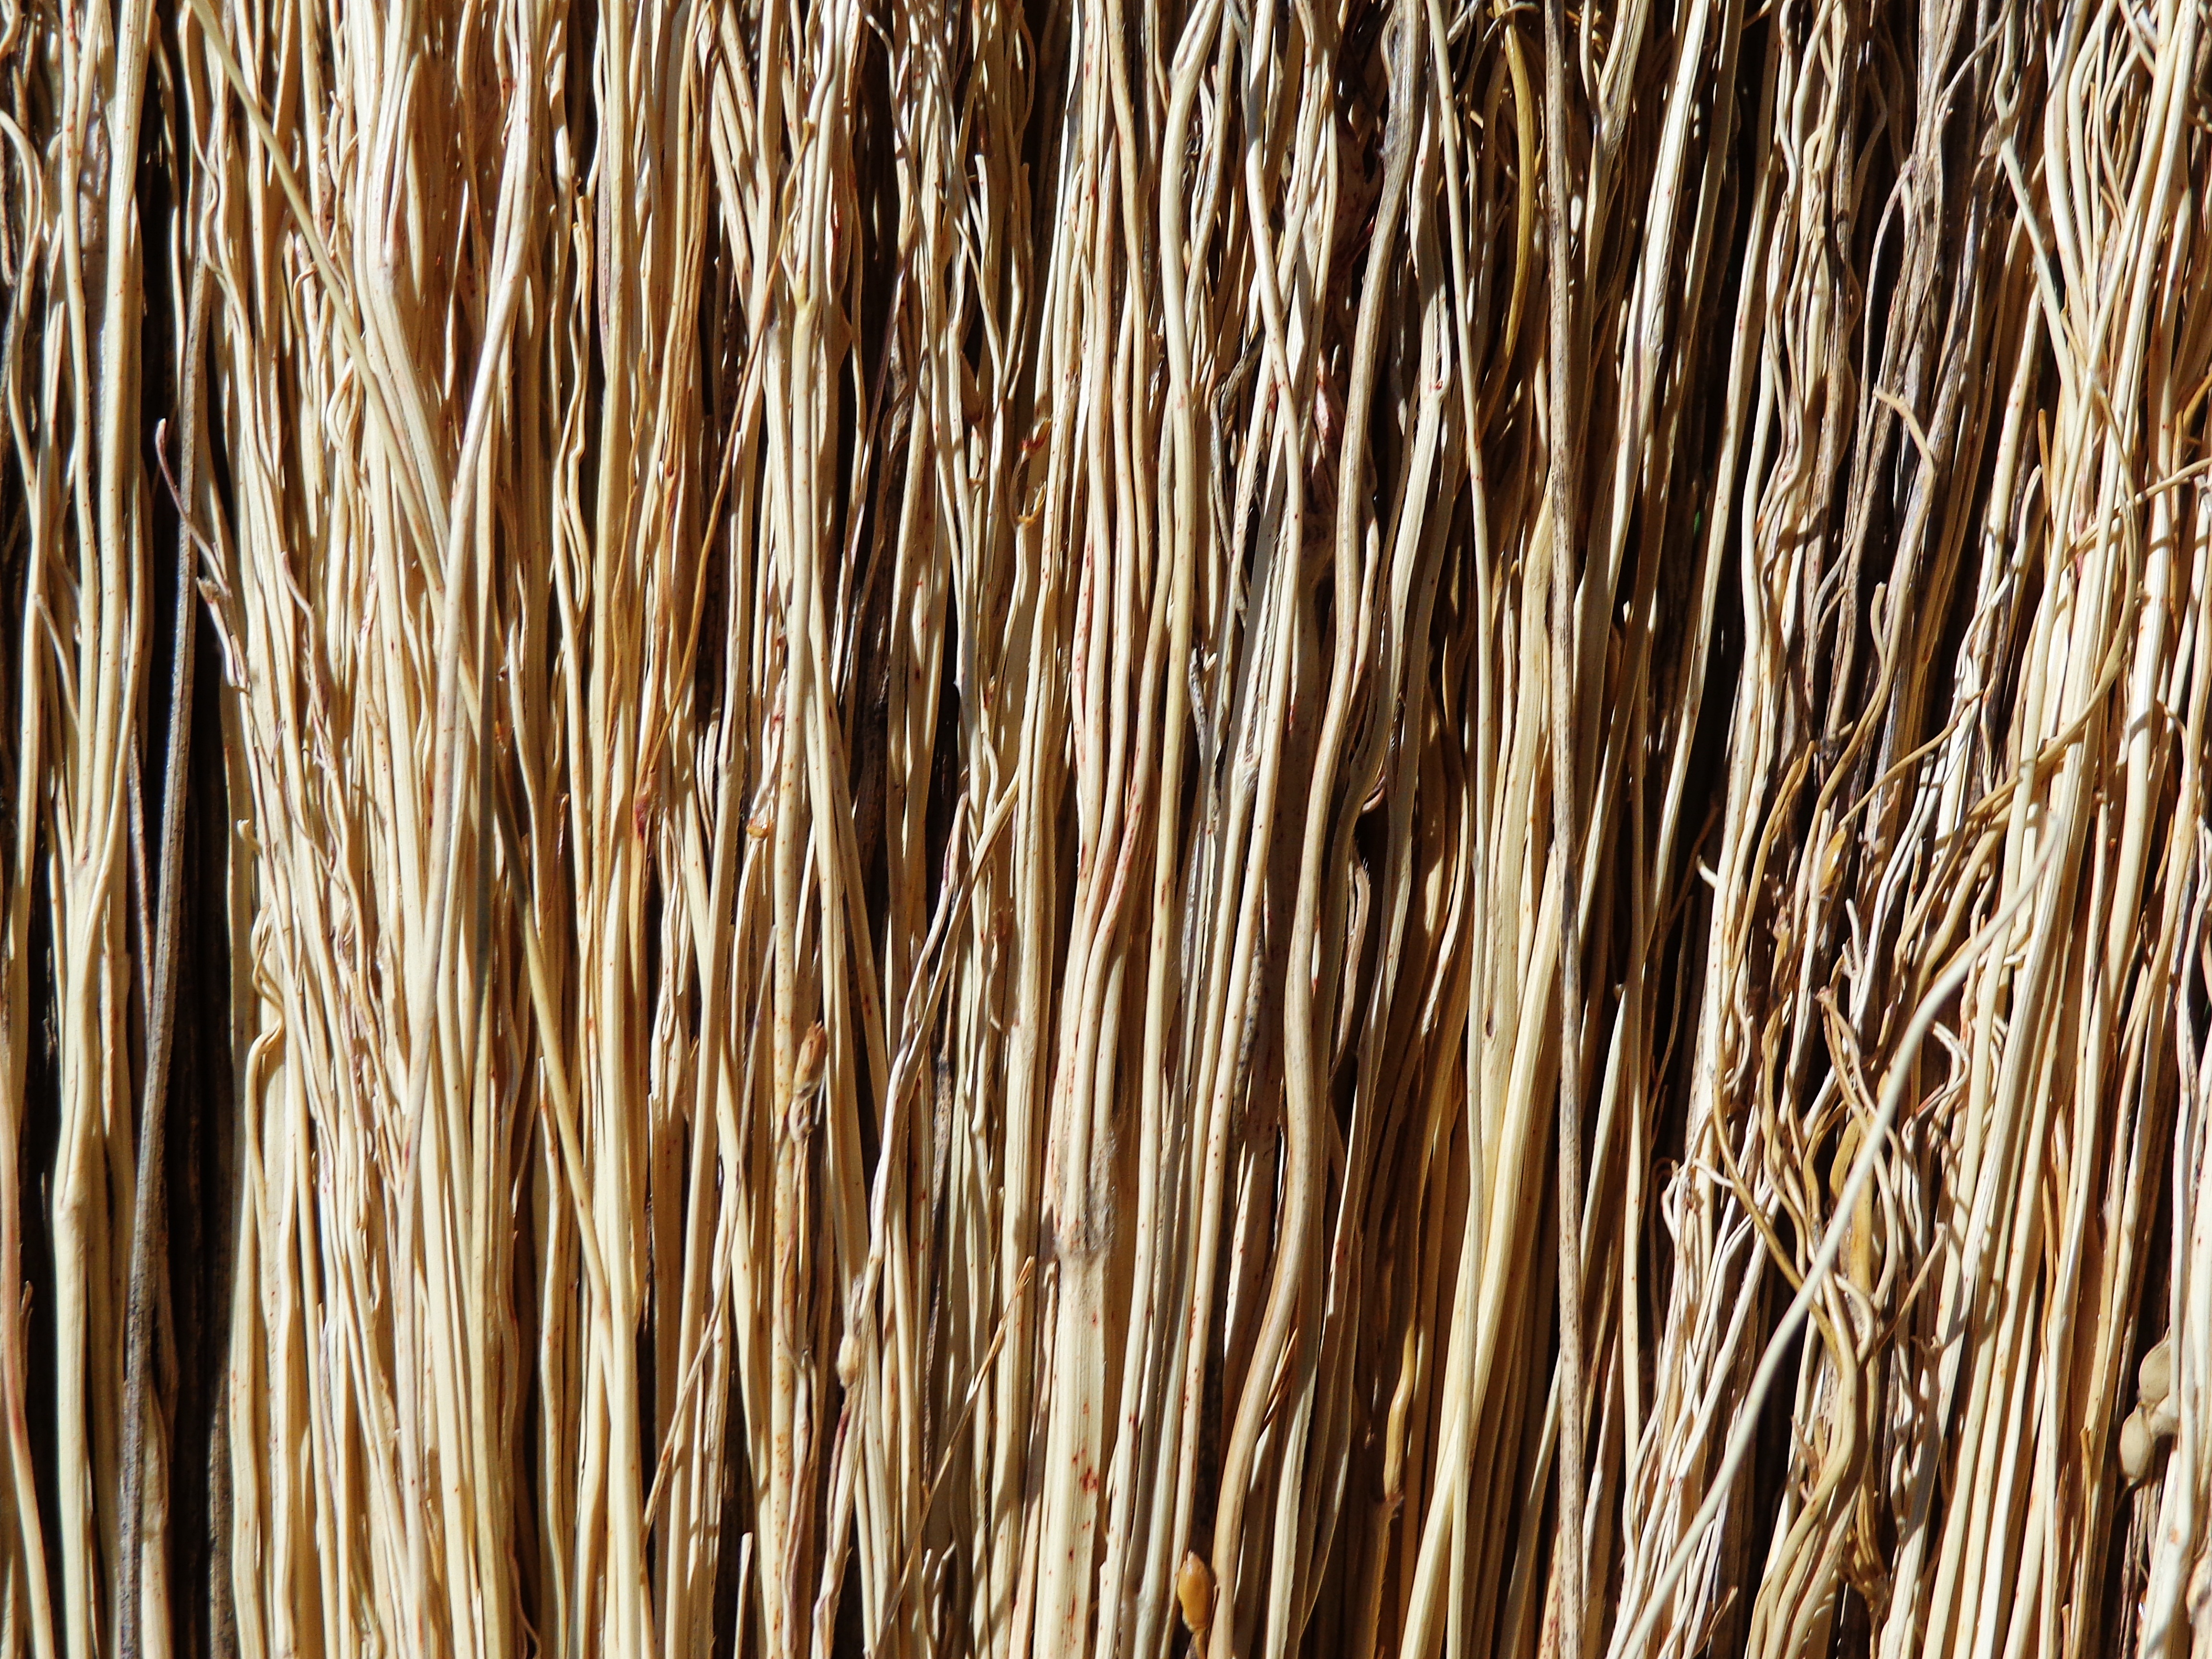
nature, grass, branch, plant, wood, texture, floor, trunk, decoration, model, food, crop, color, natural, kitchen, paint, colorful, agriculture, closeup, healthy, eat, rice, health, painting, twig, close up, gradient, nutrition, dinner, straw, mosaic, tasty, collections, cane, healthy food, healthy eating, abstraction, theme, designs, natural food, flooring, paradise riflebird, dashing, the palette, to color, the colour of the, colorful houses, a collection of, grass family, plant stem